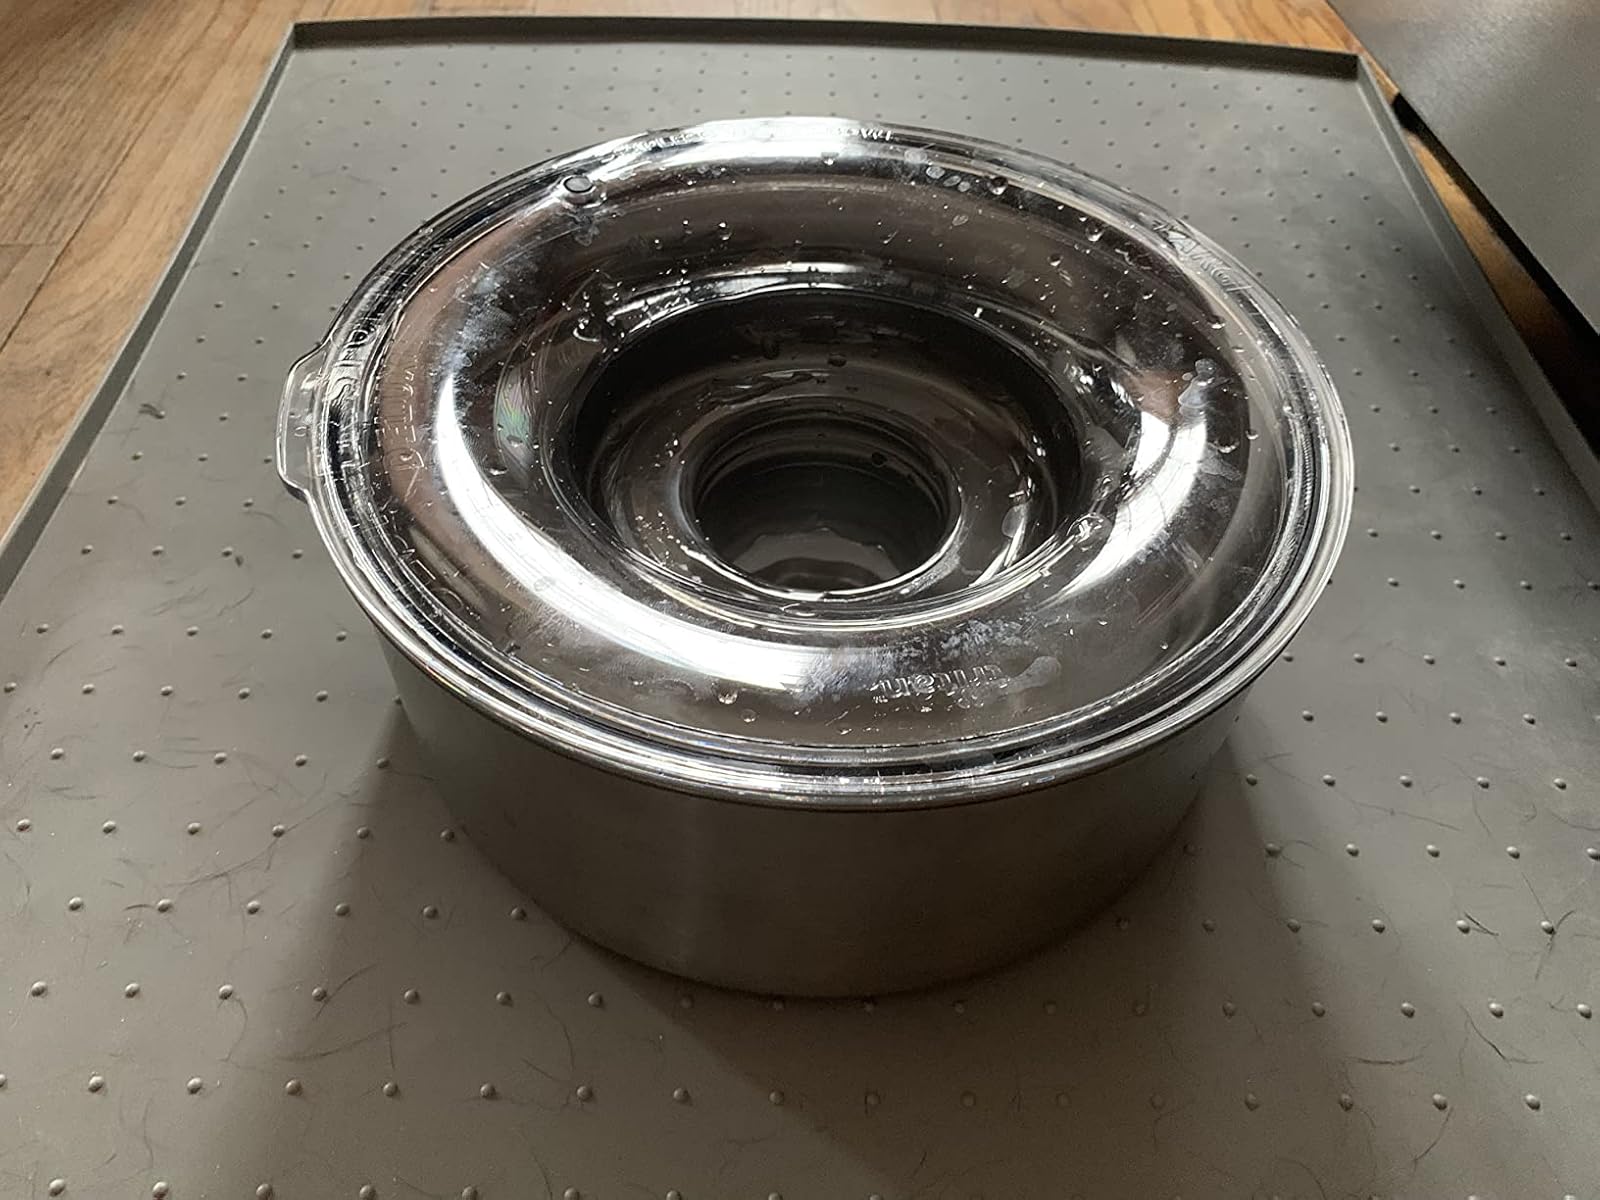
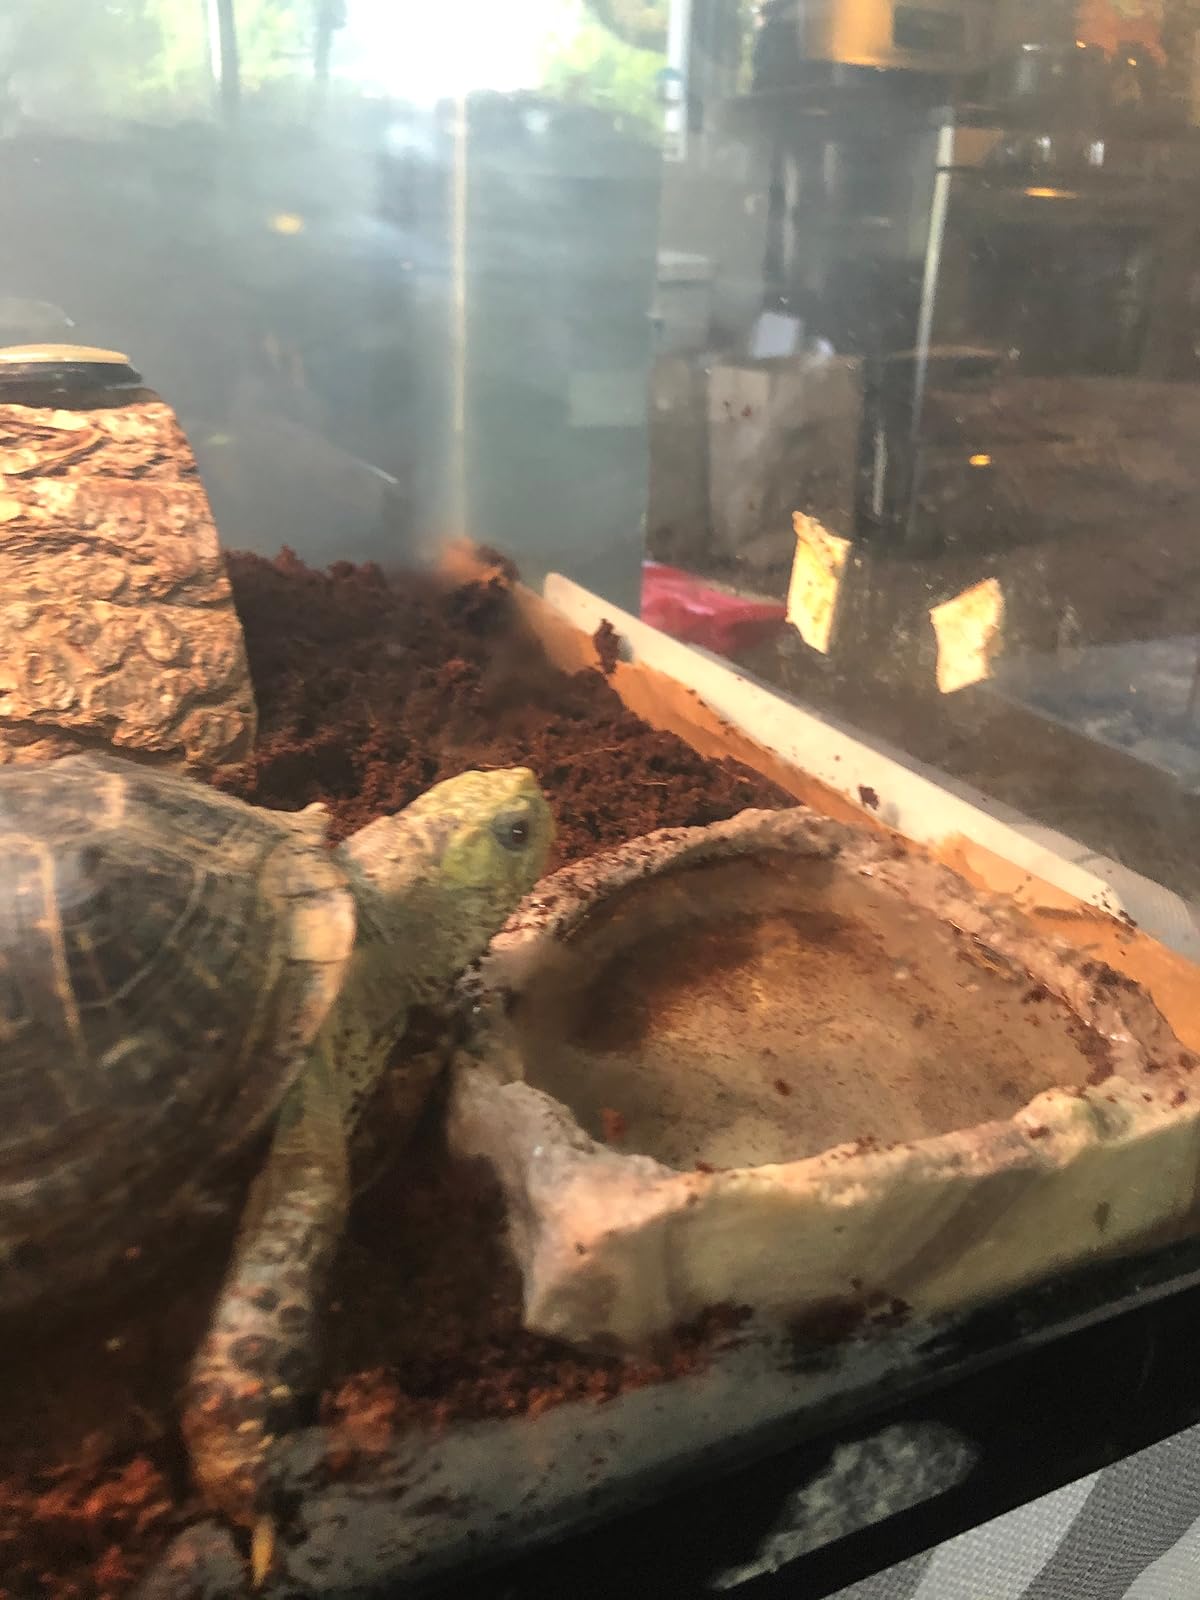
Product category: items_bowl
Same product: no